Pierce College (Washington)

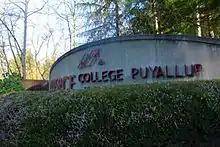
Entrance sign at Pierce College Puyallup

Pierce College is a public community college in Pierce County, Washington. The college consists of two main campuses, Pierce College Fort Steilacoom in Lakewood and Pierce College Puyallup in Puyallup, and learning centers at Joint Base Lewis-McChord, and in South Hill. The college has 14,500 students.